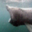
Label: shark